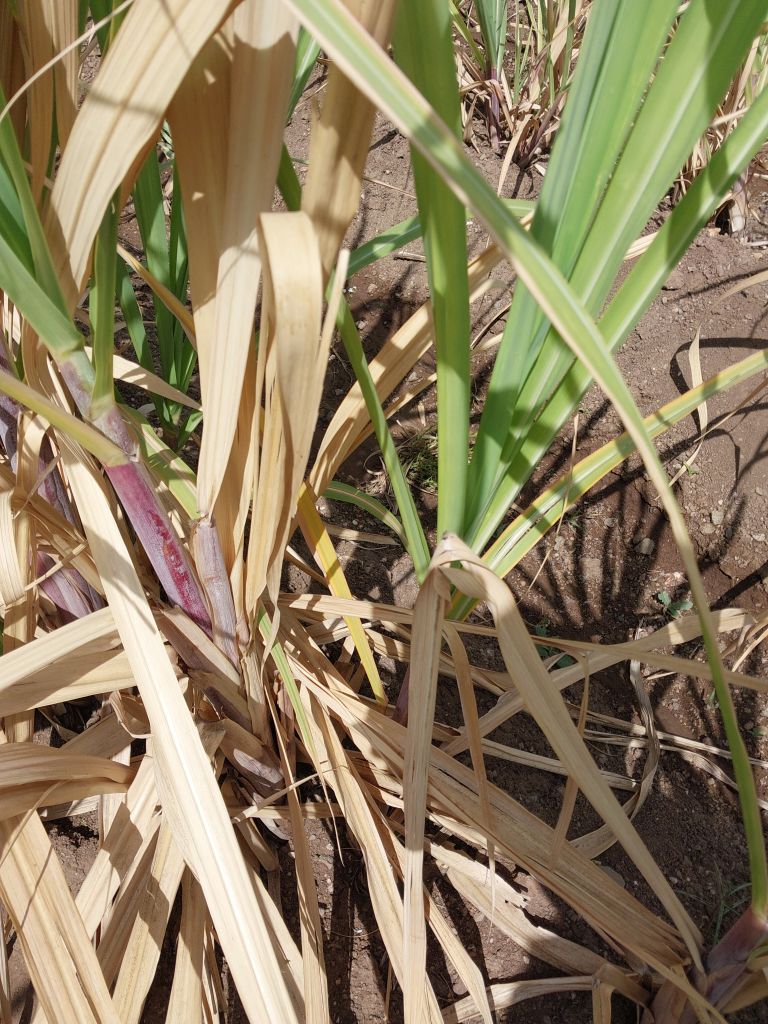
Label: Dried